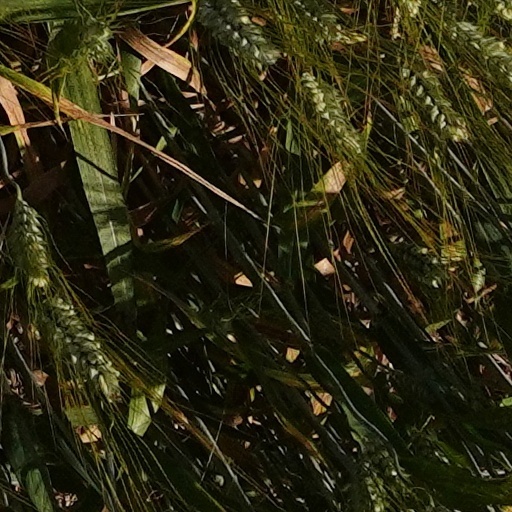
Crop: wheat